Paritala

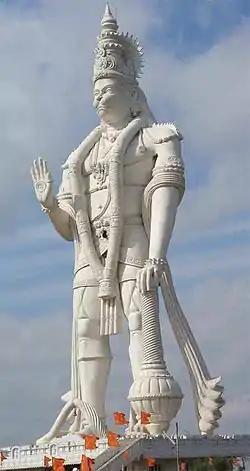
Hanuman statue on Paritala National Highway-9

Paritala and the nearby villages such as Gani Atkur formed the area of rich diamond mines called Kollur Mines (Gani Kollur).